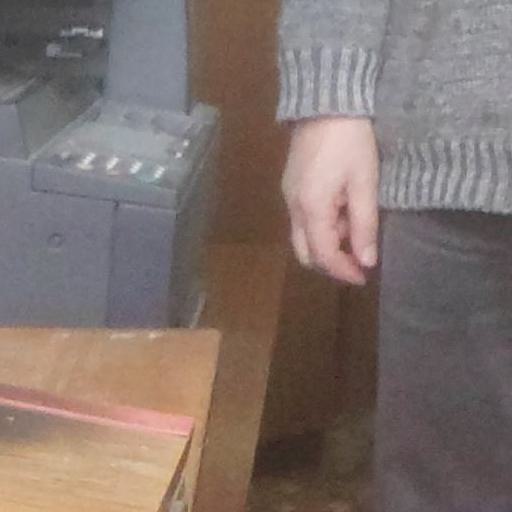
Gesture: no_gesture